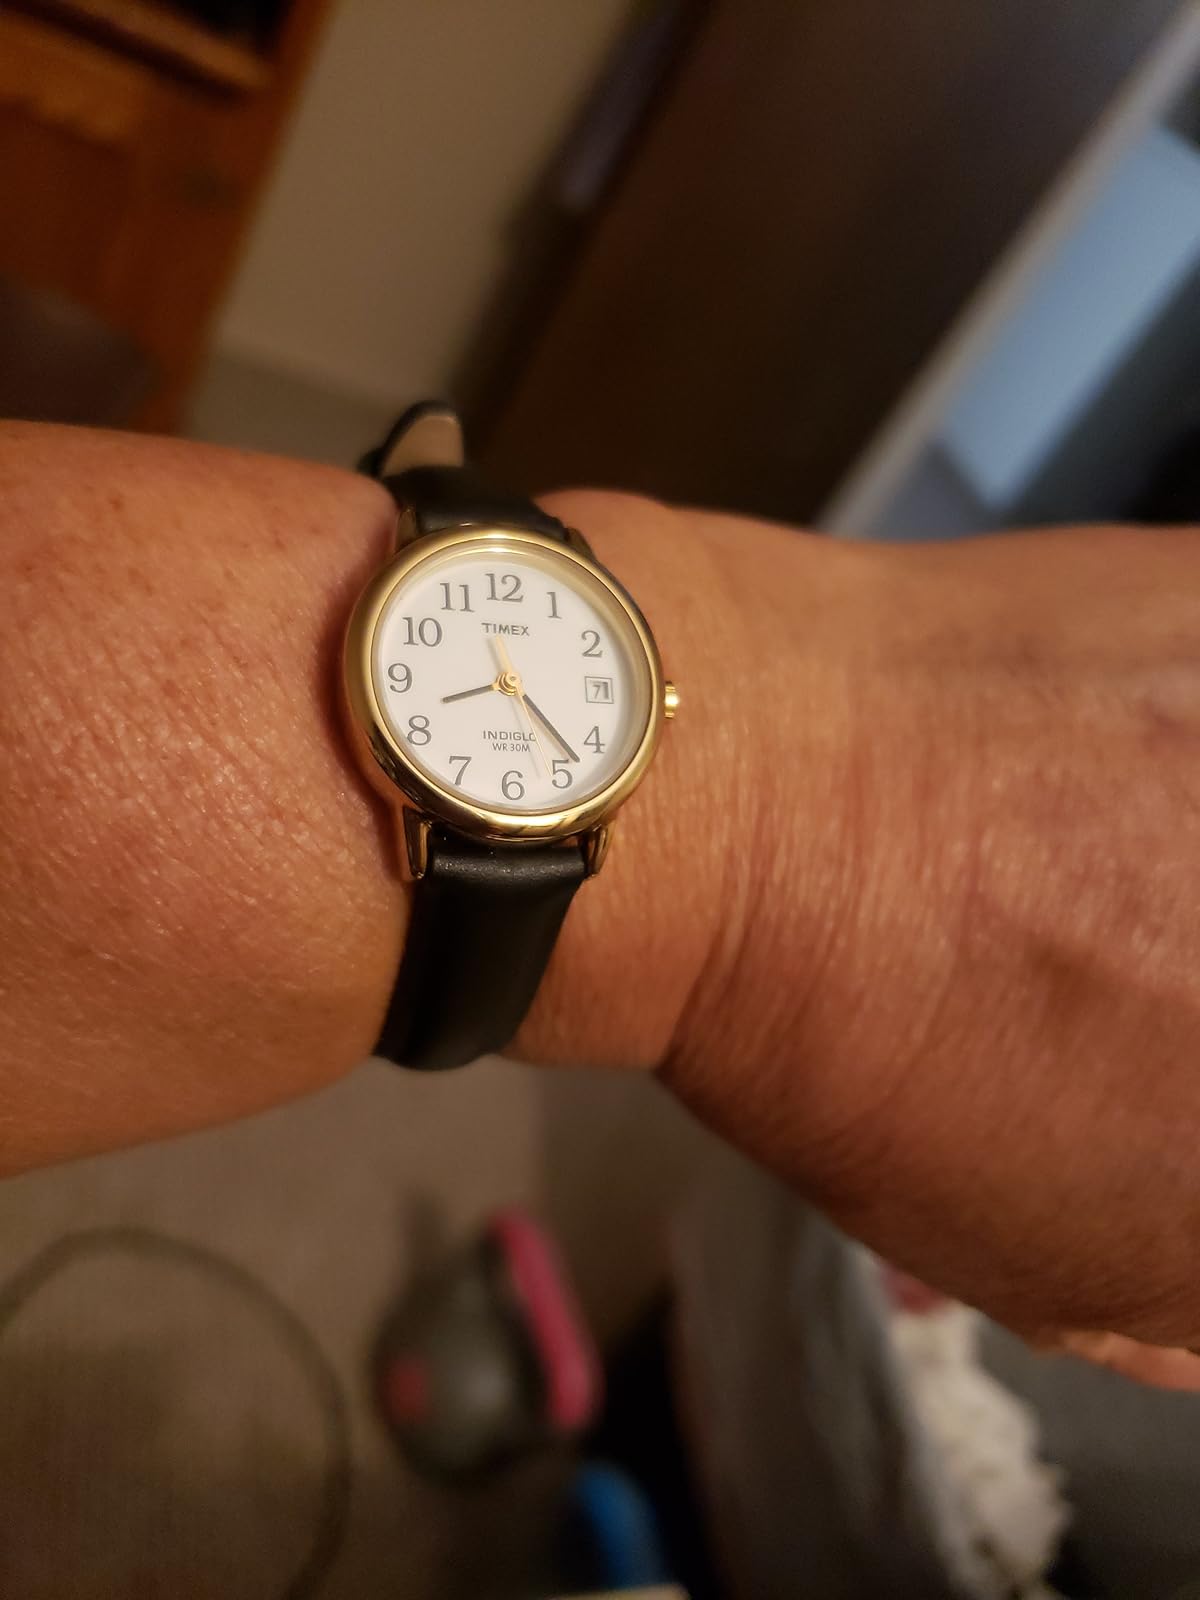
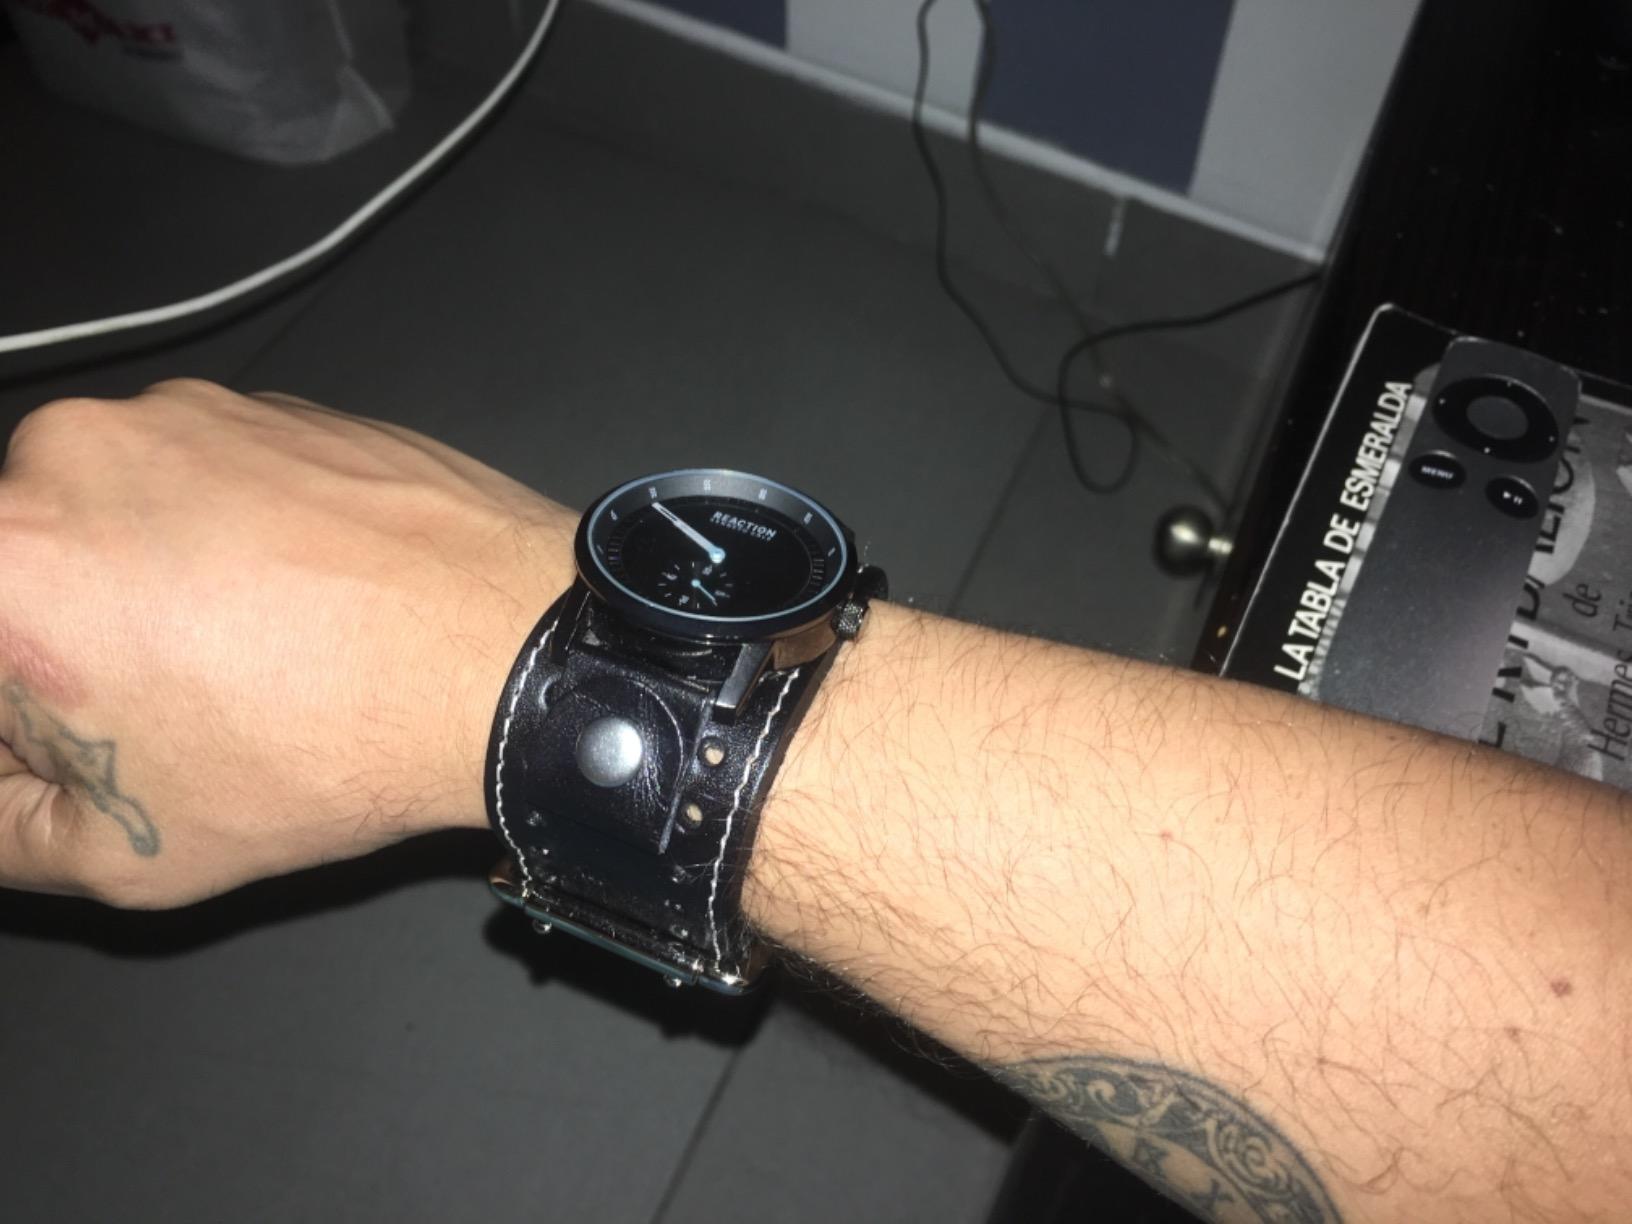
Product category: accessories_watch
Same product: no